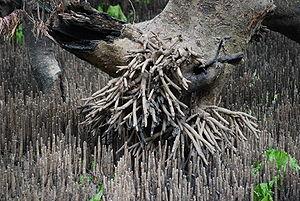
Des racines aériennes sont des racines qui sont, en totalité ou en partie, au-dessus du sol.